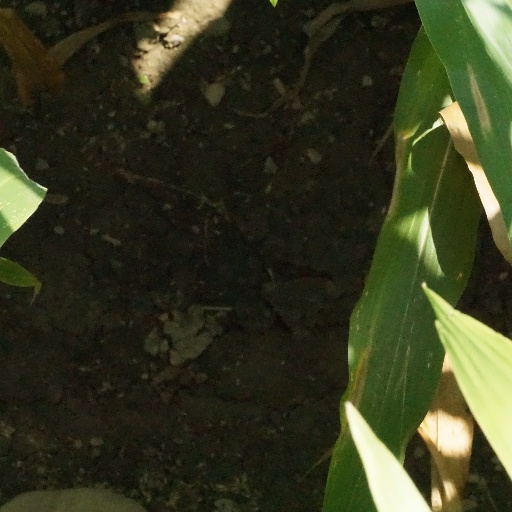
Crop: maize; corn